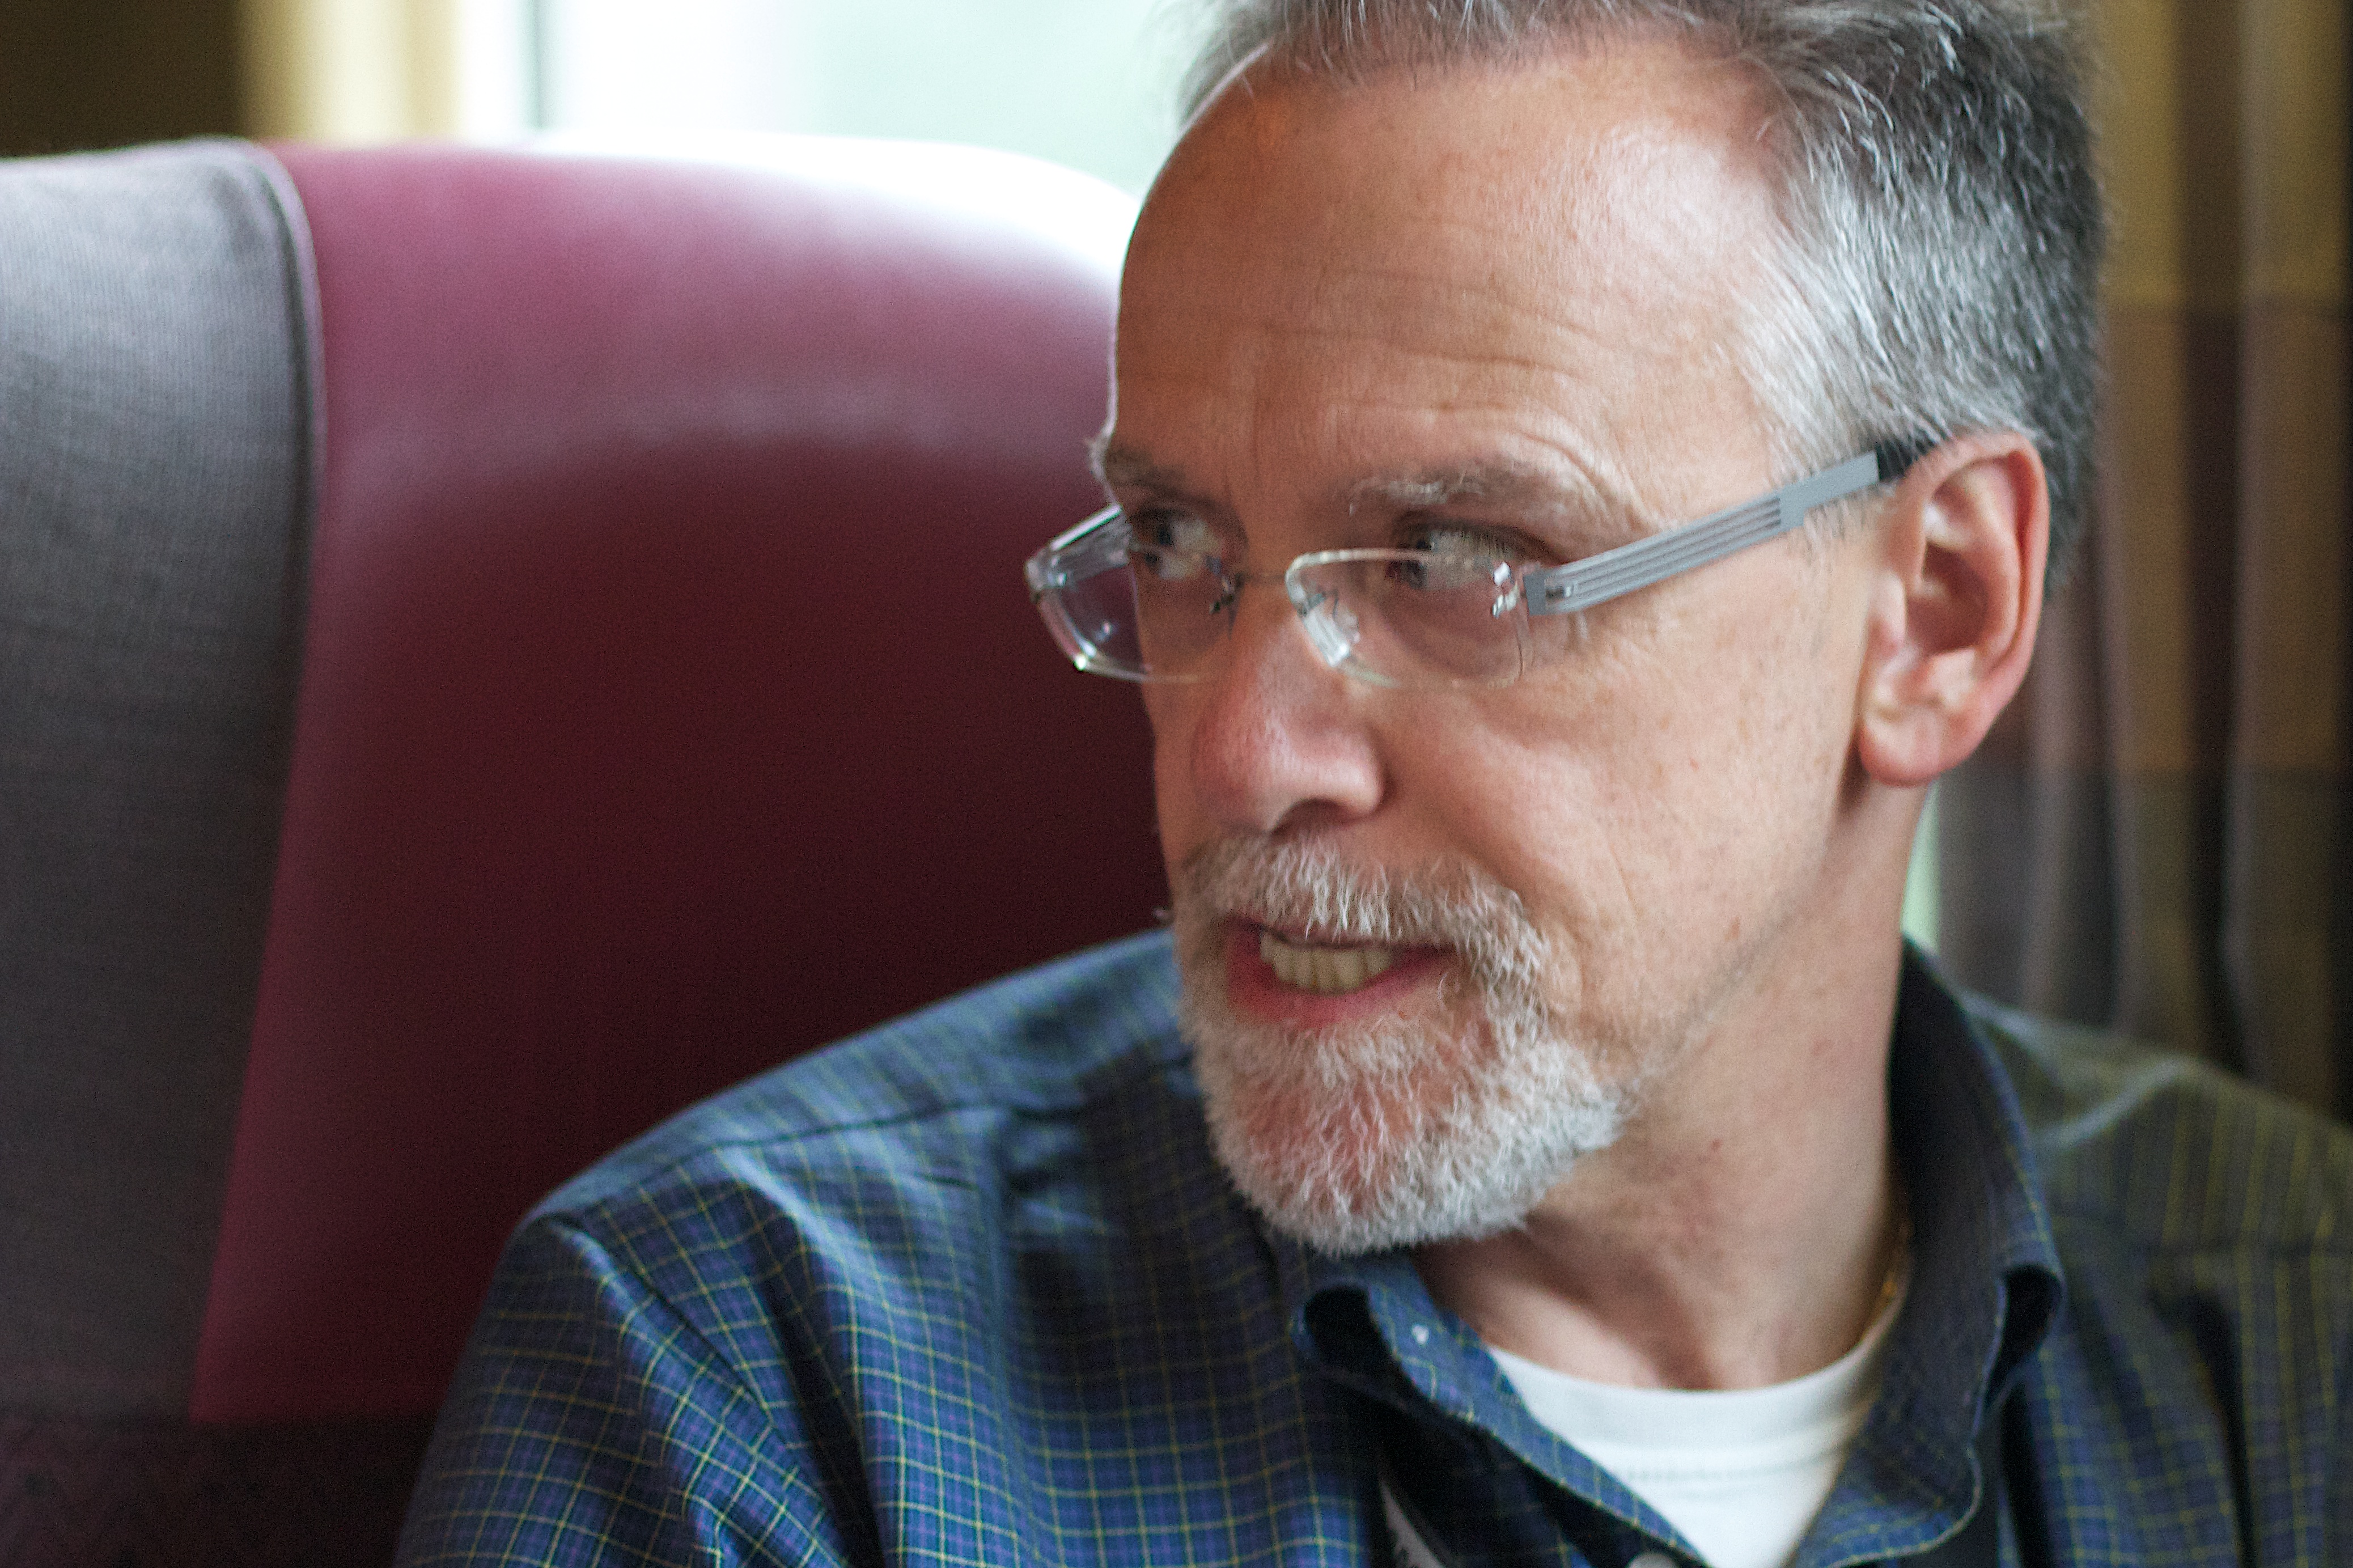
man, person, hair, male, portrait, hairstyle, beard, senior citizen, nose, glasses, head, unplugd12, facial hair, vision care